George Muirhead (naturalist)

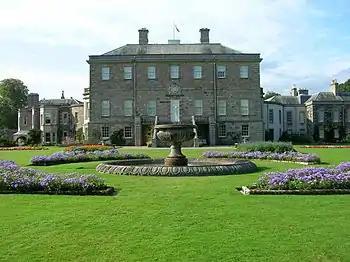
Haddo House

He was born in Saltoun in East Lothian in 1845, the son of a farmer.